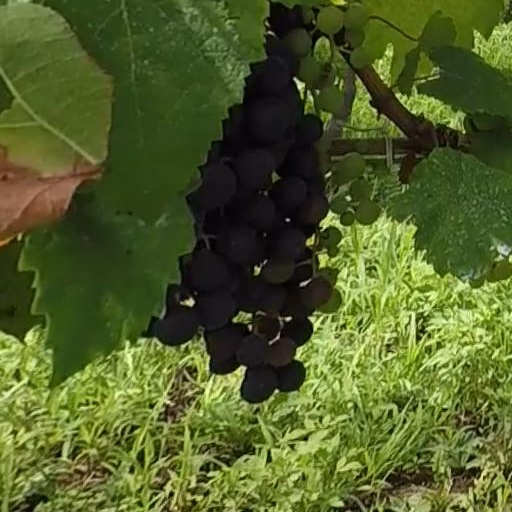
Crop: grape